Ferdinand Dirichs

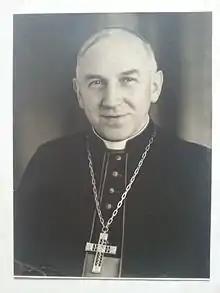

Ferdinand Dirichs (24 November 1894 – 27 December 1948) was a German Roman Catholic bishop.